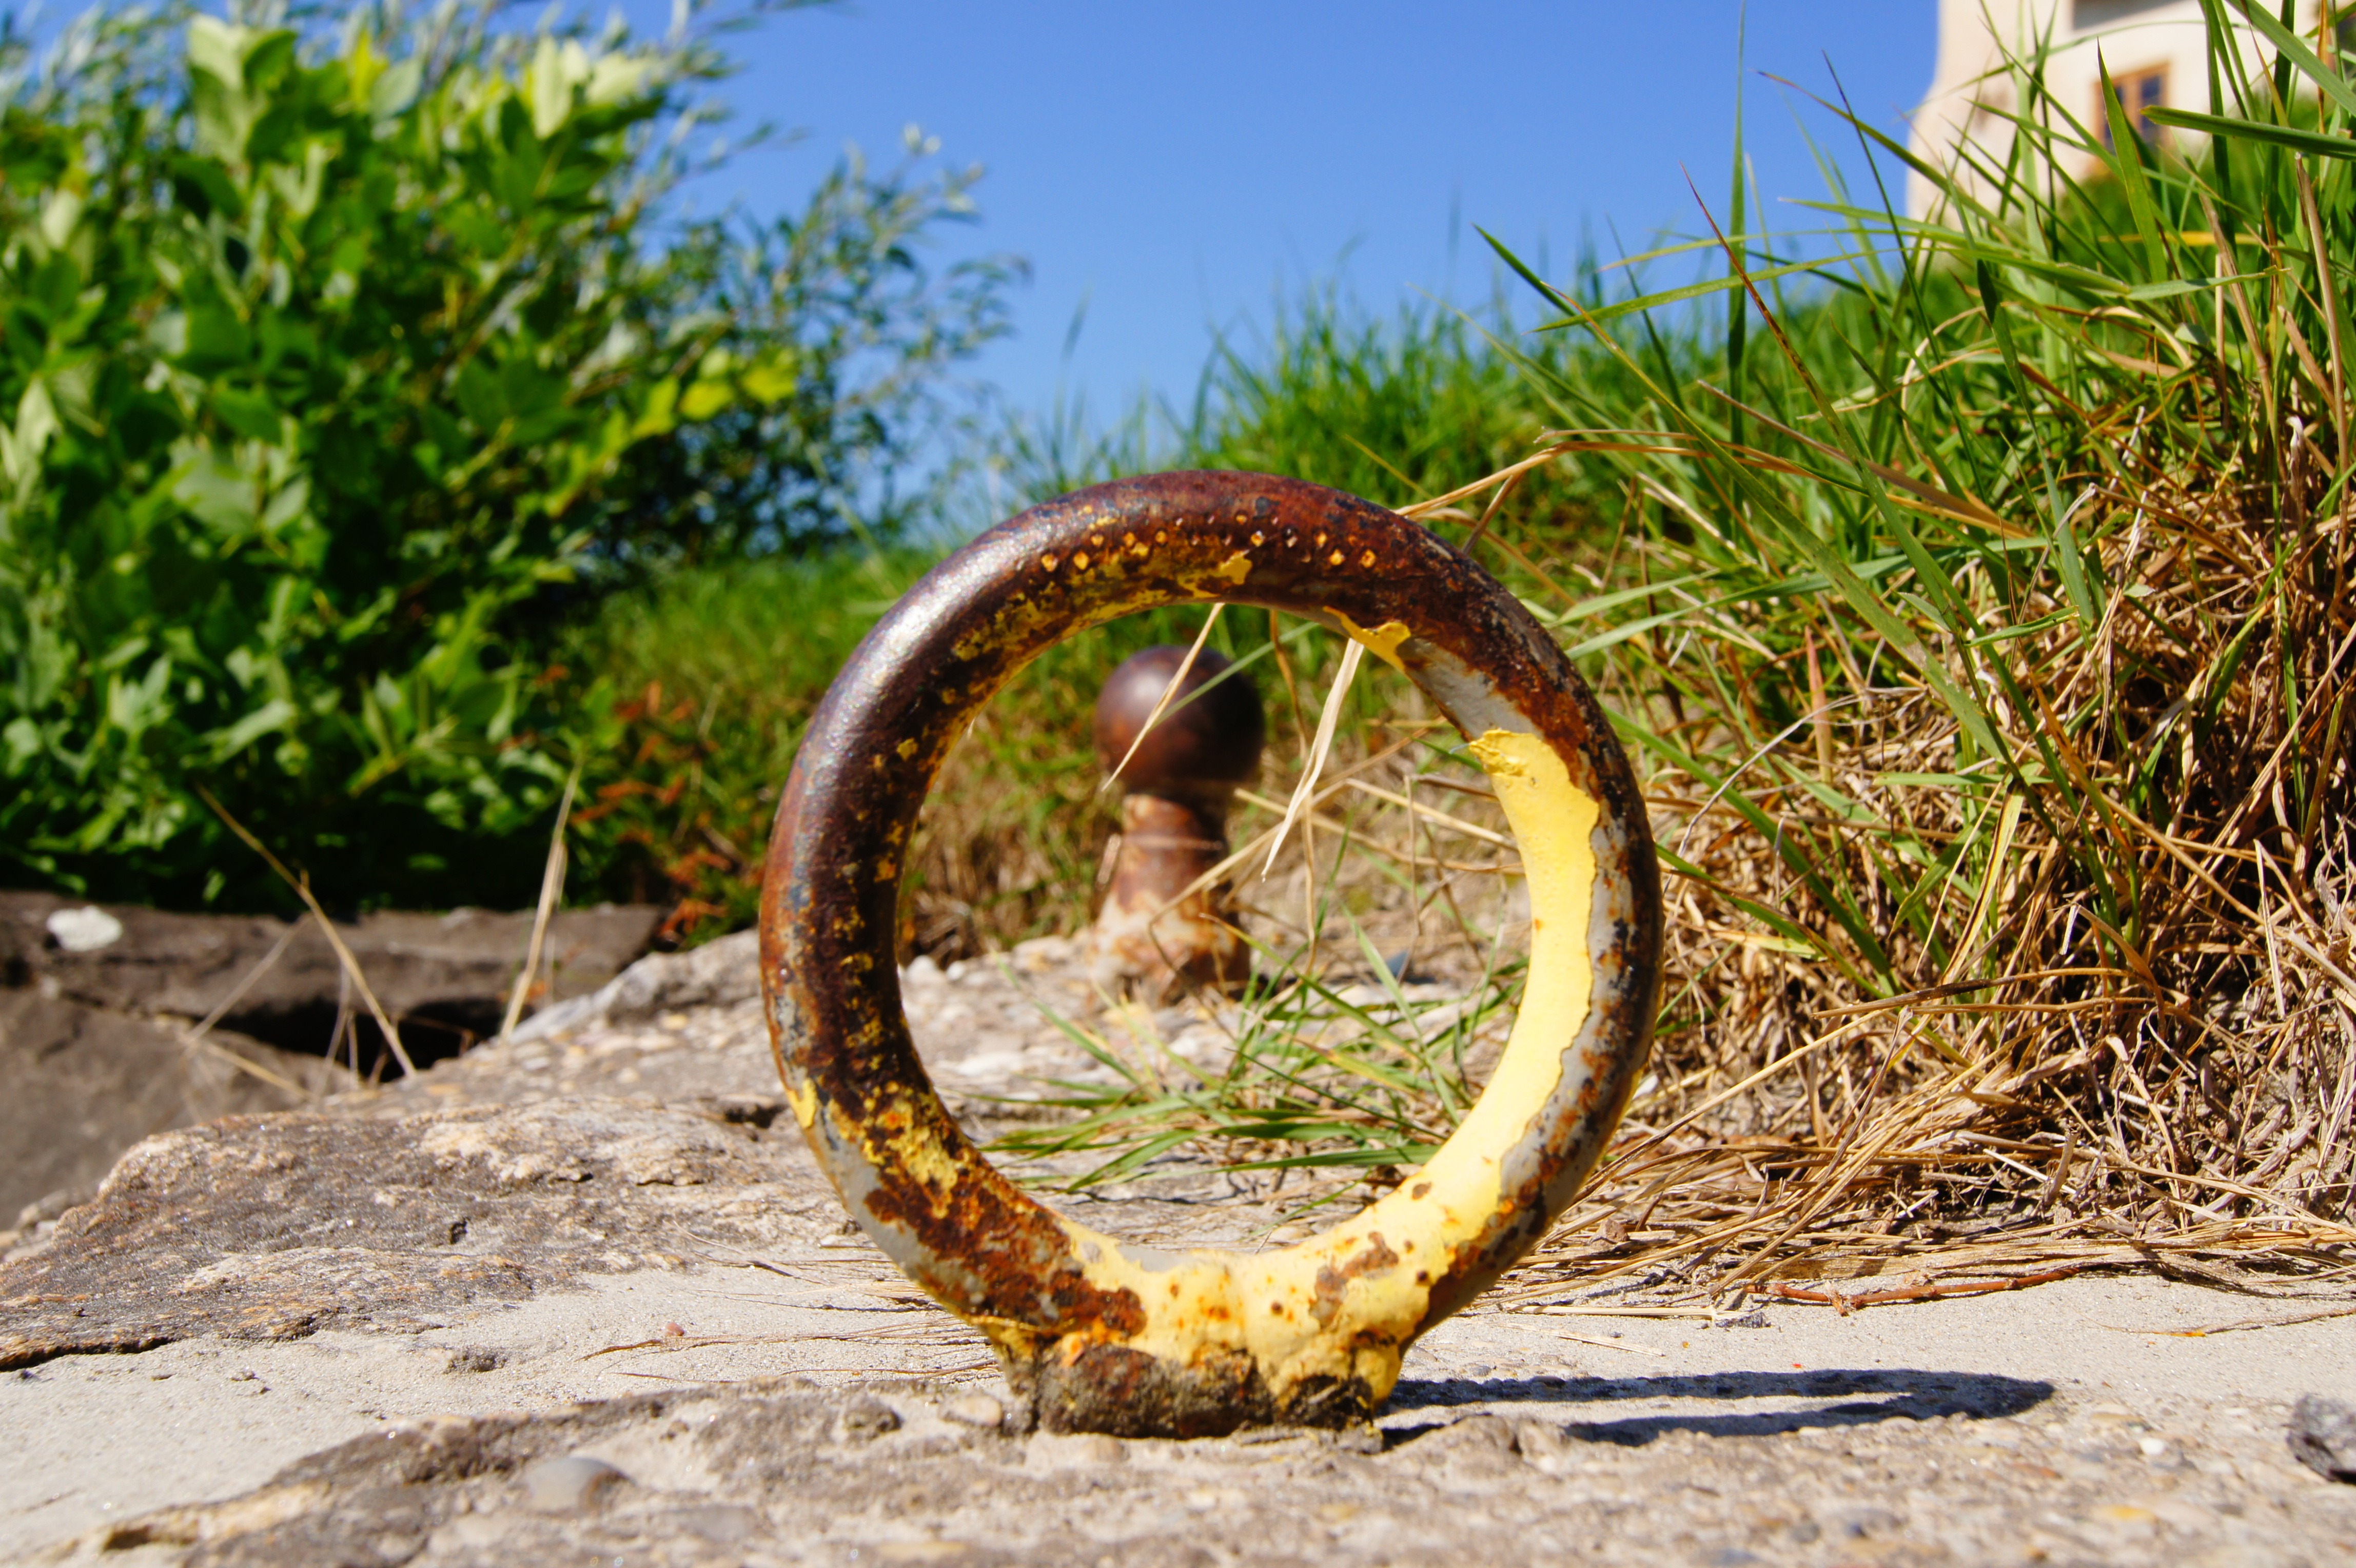
tree, grass, branch, ring, wildlife, metal, soil, review, habitat, stainless, eyelet, natural environment, grass family